Lucky Lehrer

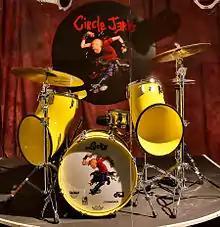
Lucky Lehrer drums at Hard Rock Casino LV

Lucky has a long-time relationship with Drum Workshop (DW) which designed a custom "Speed Demon" kit in 6 ply maple shells that's finished in "Caution" yellow. The kit features a pair of 10" and 12" Piccolo Toms DW designed in conjunction with Terry Bozzio that are positioned in lieu of a floor tom. The standard mounted "rack" tom tom is 10" in diameter (8" in depth). For touring, Lucky uses a 24" diameter bass drum (18" depth) but prefers a smaller drum for recording. For live shows, he uses a one-off prototype 13" diameter custom concrete snare drum by DW (6" in depth) that was a personal gift from DW Senior V.P. John Good. All hardware is heavy duty DW.